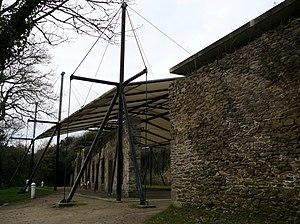
Fort du Dellec, Plouzané - Finistère
Le fort du Dellec est situé sur la commune de Plouzané. Il a été édifié par Vauban au XVIIᵉ siècle et était constitué par des remparts entourés de douves profondes et comprenait une batterie de 47 à tir rapide, en collaboration avec les batteries de la côte de Cornouaille au sud sur la presqu'île de Crozon. Le fort du Dellec a été remanié plusieurs fois après : rajouts de casemates et de soutes à munitions.